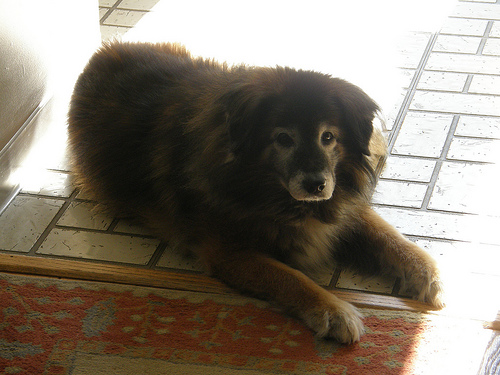
Breed: leonberger